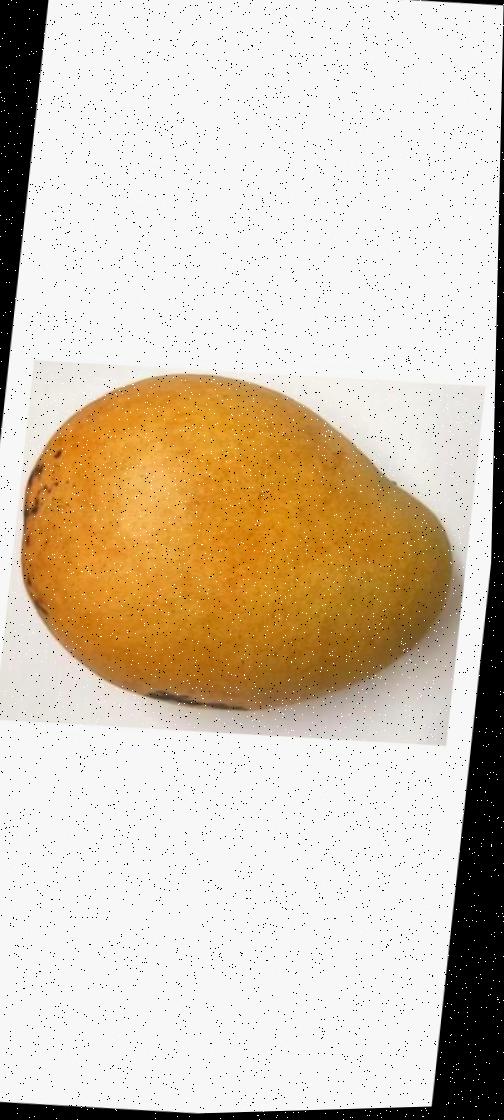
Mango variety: Bari-11